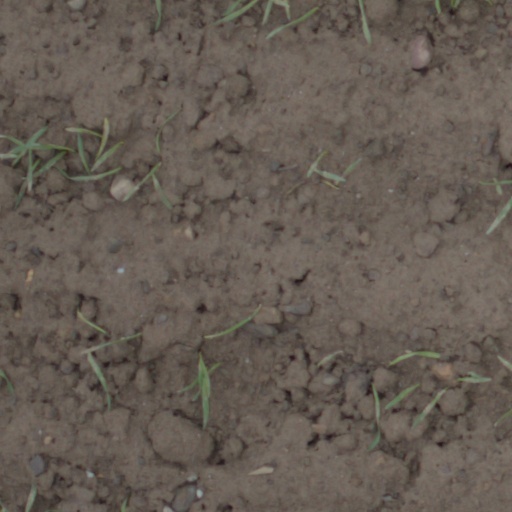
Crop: wheat